A Woman of No Importance

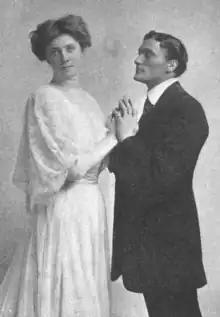
young white couple in Edwardian dress; they are clasping hands lovingly

A production toured the British provinces in the latter part of 1893, with a cast headed by Lewis Waller as Lord Illingworth. After the first London run, the play was next seen in the West End when Tree staged a revival at His Majesty's Theatre. The production ran for 45 performances from 22 May 1907; Tree again played Illingworth, Marion Terry played Mrs Arbuthnot, and the cast included Kate Cutler, Viola Tree, Charles Quartermaine and Ellis Jeffreys. The Liverpool Playhouse company presented the play during a London season in 1915. A revival at the Savoy Theatre in 1953 was, in the view of the critic J. C. Trewin, marred by cuts and inauthentic additions to Wilde's text; Clive Brook was Illingworth and the cast included Athene Seyler, Jean Cadell, Isabel Jeans and William Mervyn. There were revivals at the Vaudeville Theatre, London (1967), the Chichester Festival (1978), the Abbey Theatre, Dublin (1996), the Barbican, London (1991) and the Haymarket (2003). A revival at the Vaudeville in 2017, starring Dominic Rowan and Eve Best, ran from October to December.